Koodum Thedi

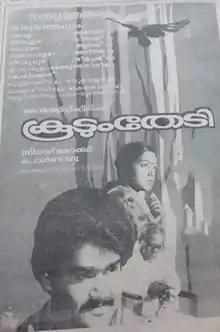
Pre-release poster

Koodum Thedi is a 1985 Indian Malayalam-language romantic drama film directed by Paul Babu and written by S. N. Swamy and produced by Siyad Koker through Kokers Films. It stars Mohanlal and Radhika, along with Rahman, Nadia Moidu, M. G. Soman, Thilakan, Sankaradi in supporting roles. The film features original songs composed by Jerry Amaldev. The cinematography was done by P. C. Sreeram.